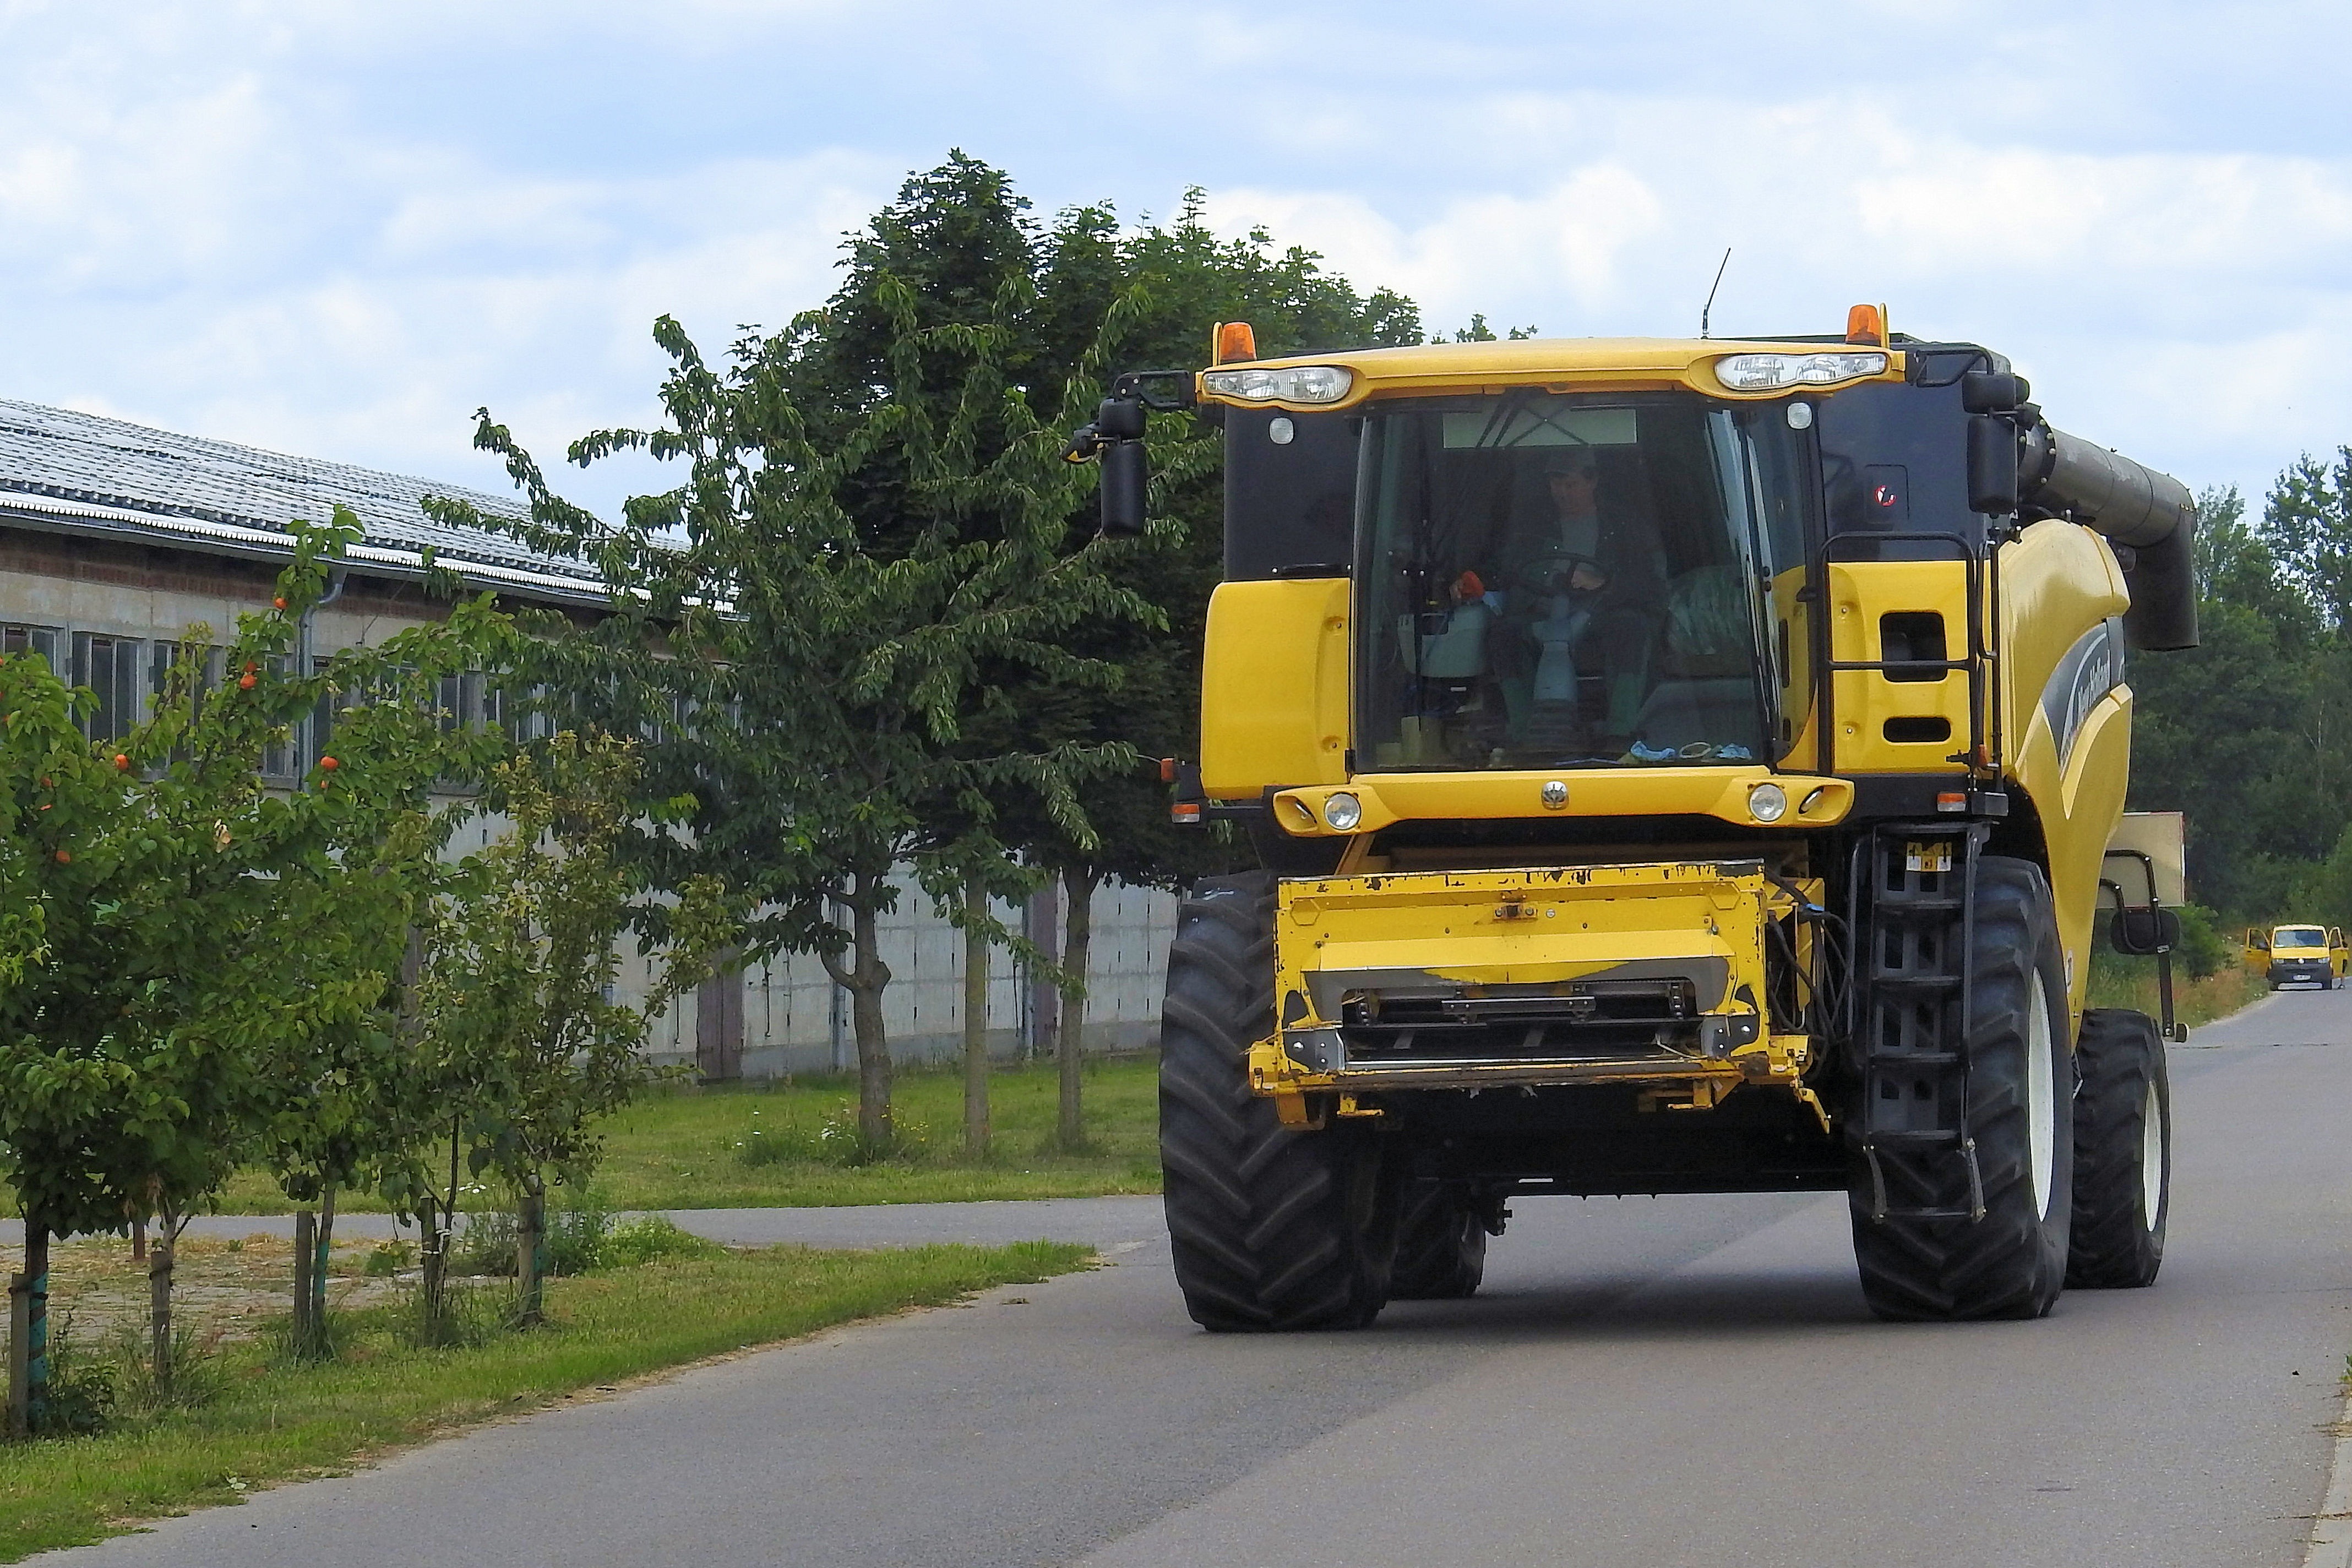
tractor, asphalt, transport, truck, vehicle, agriculture, harvester, agricultural machine, grain harvest, combine harvester, construction equipment, land vehicle